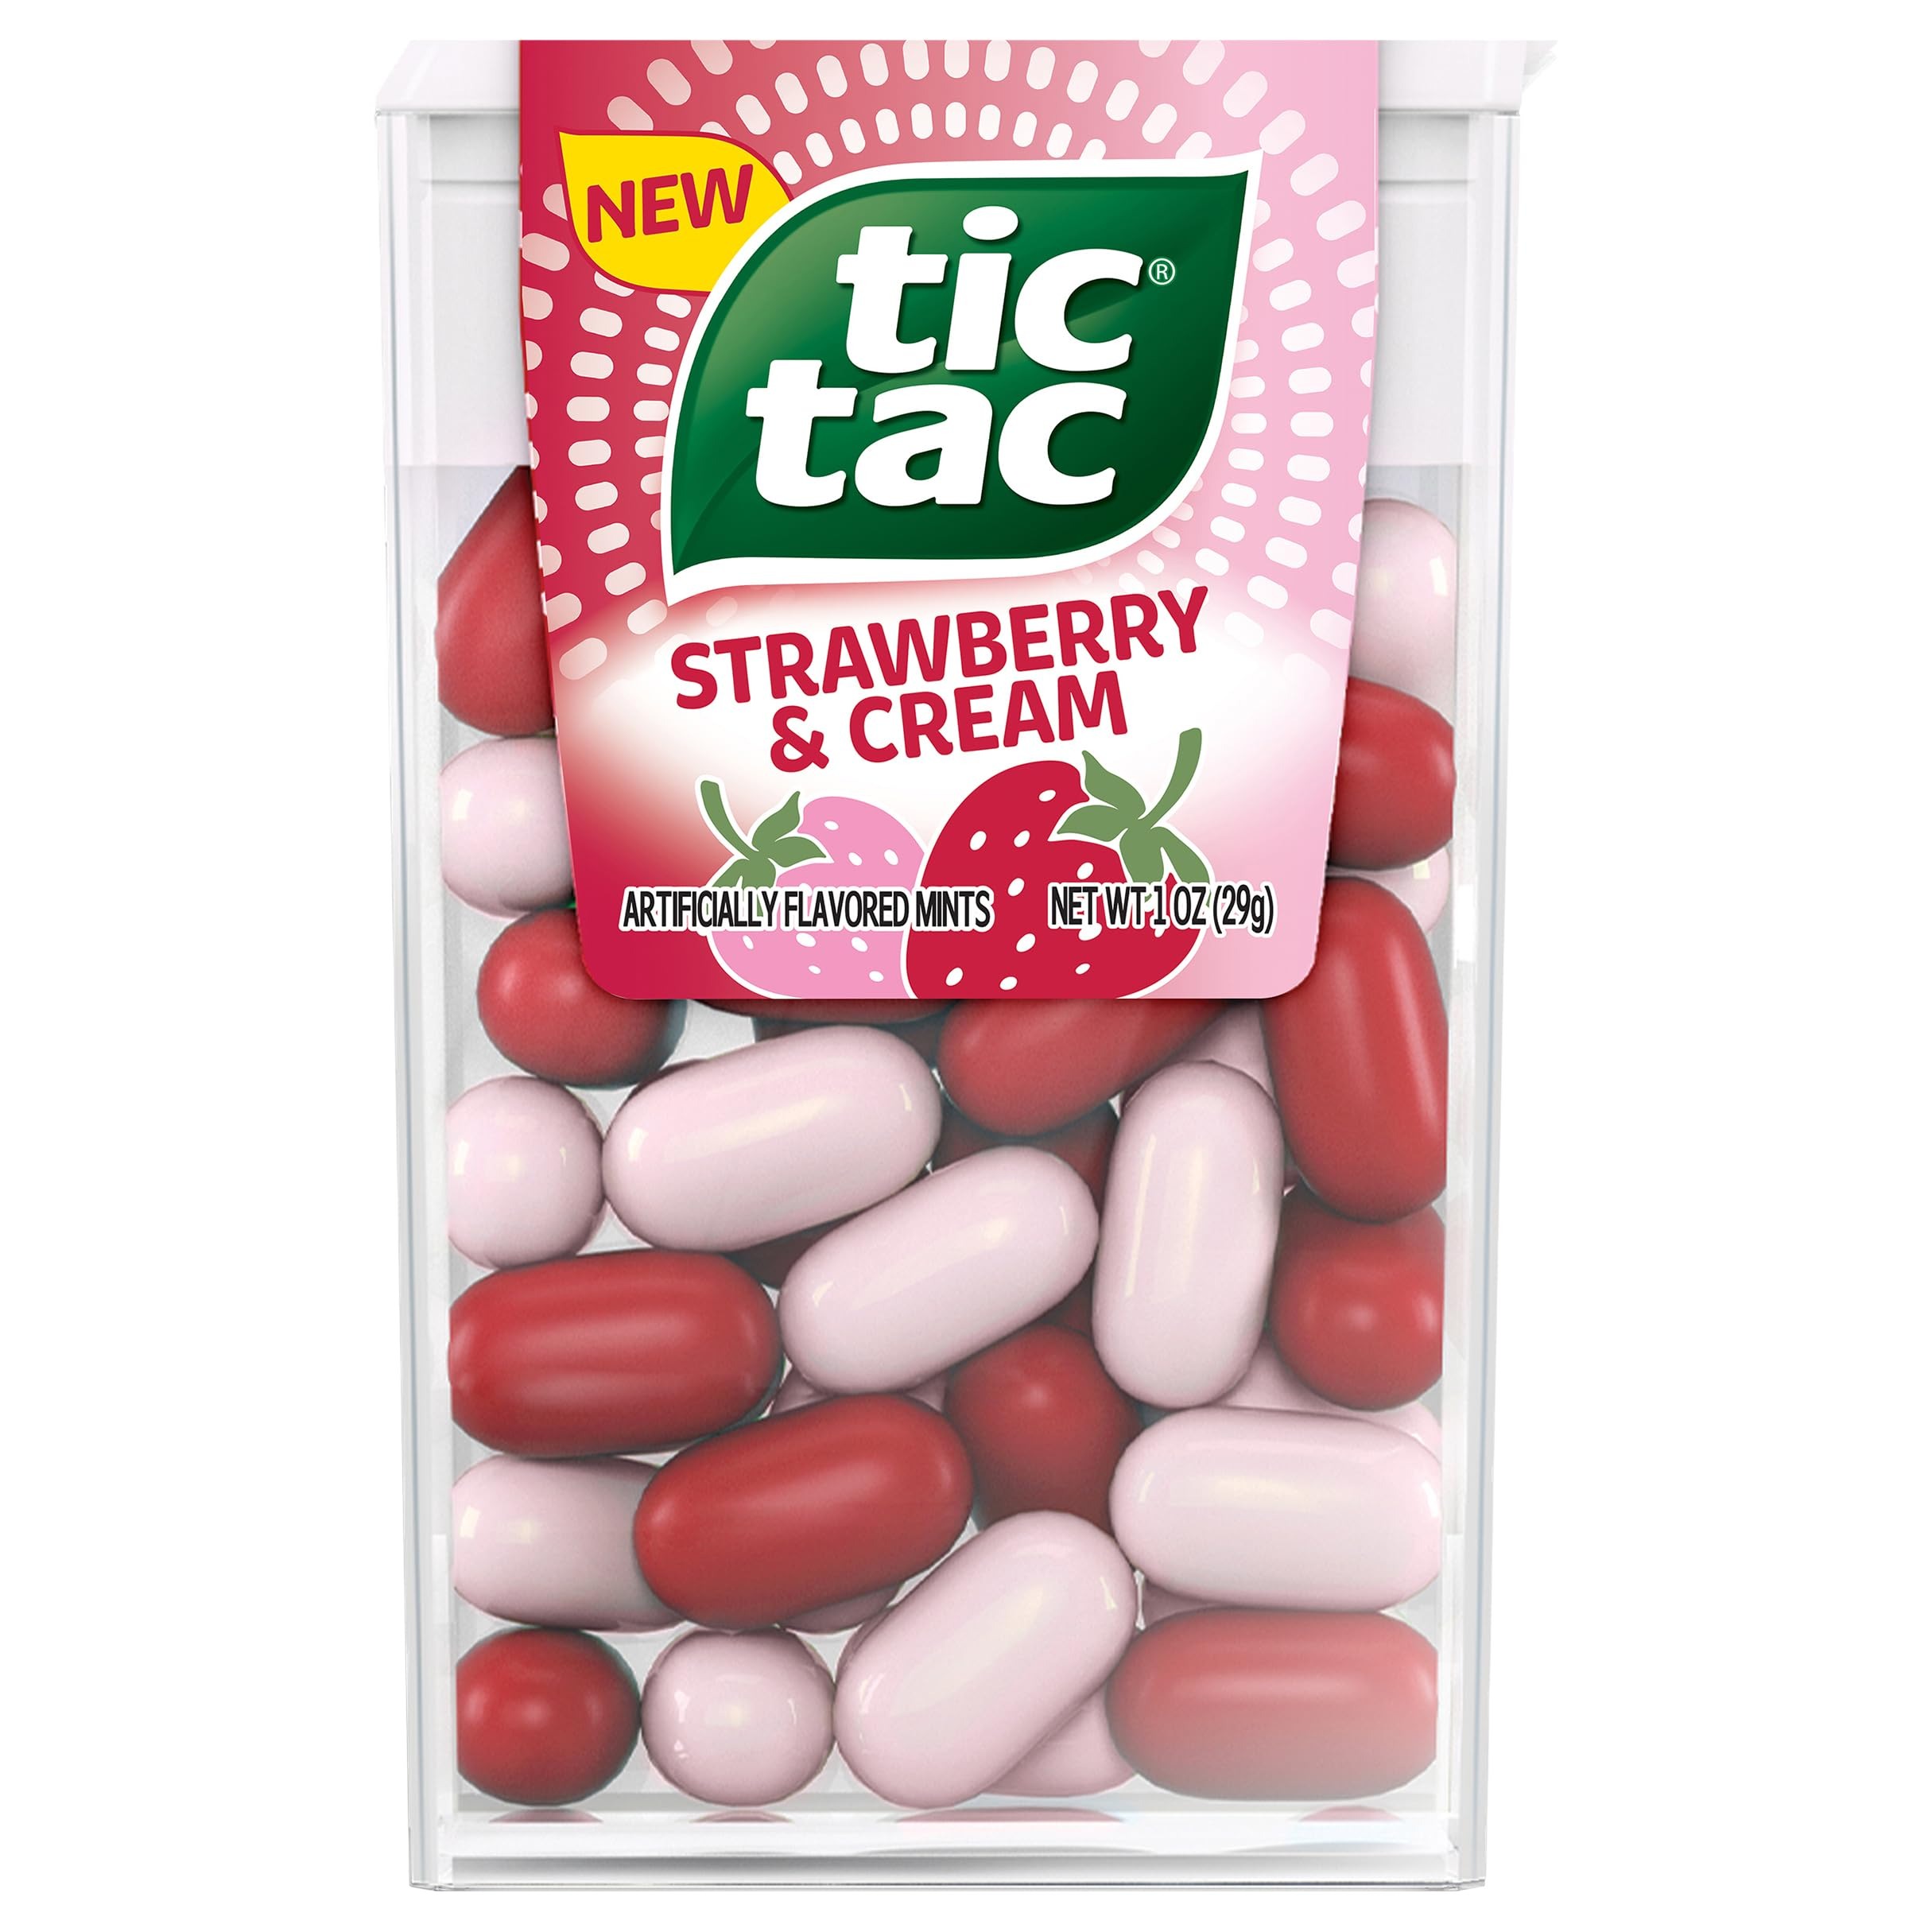
Item Name: Tic Tac Strawberry & Cream Mints 1 oz
Product Description: Candy Mints
Value: 1.0
Unit: Ounce

Price: 5